David Murphy (baseball)

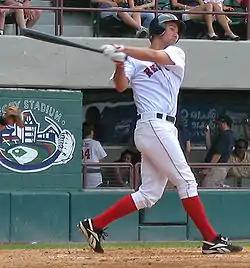
Murphy batting for the Pawtucket Red Sox, triple-A affiliates of the Boston Red Sox, in

Murphy began the 2007 season in the minor leagues. During his time in the major leagues with the Red Sox, he played 3 games with a triple in 2 plate appearances (.500 average).